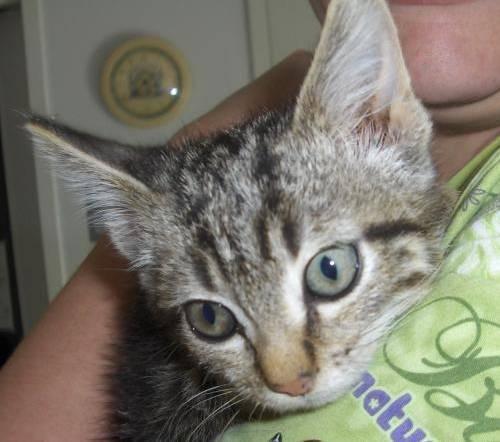
cat